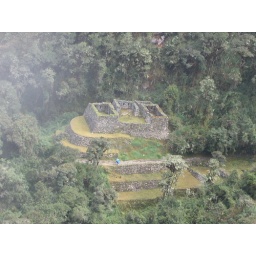
ruins lost in the cloud forest